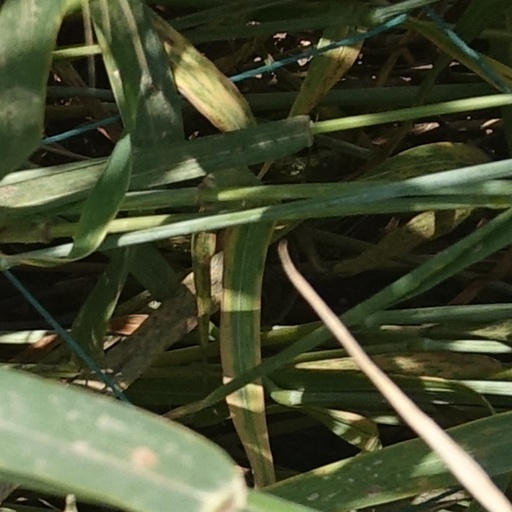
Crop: wheat